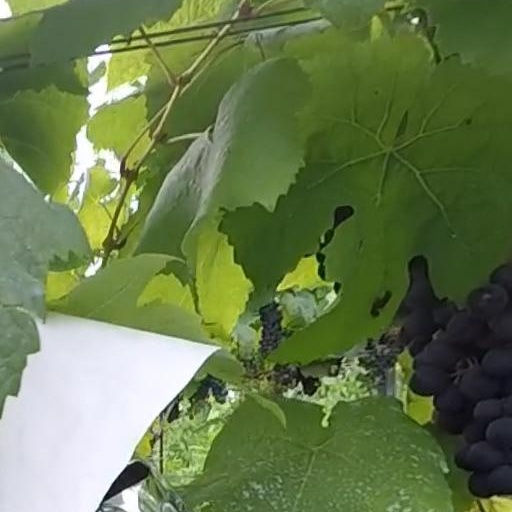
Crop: grape